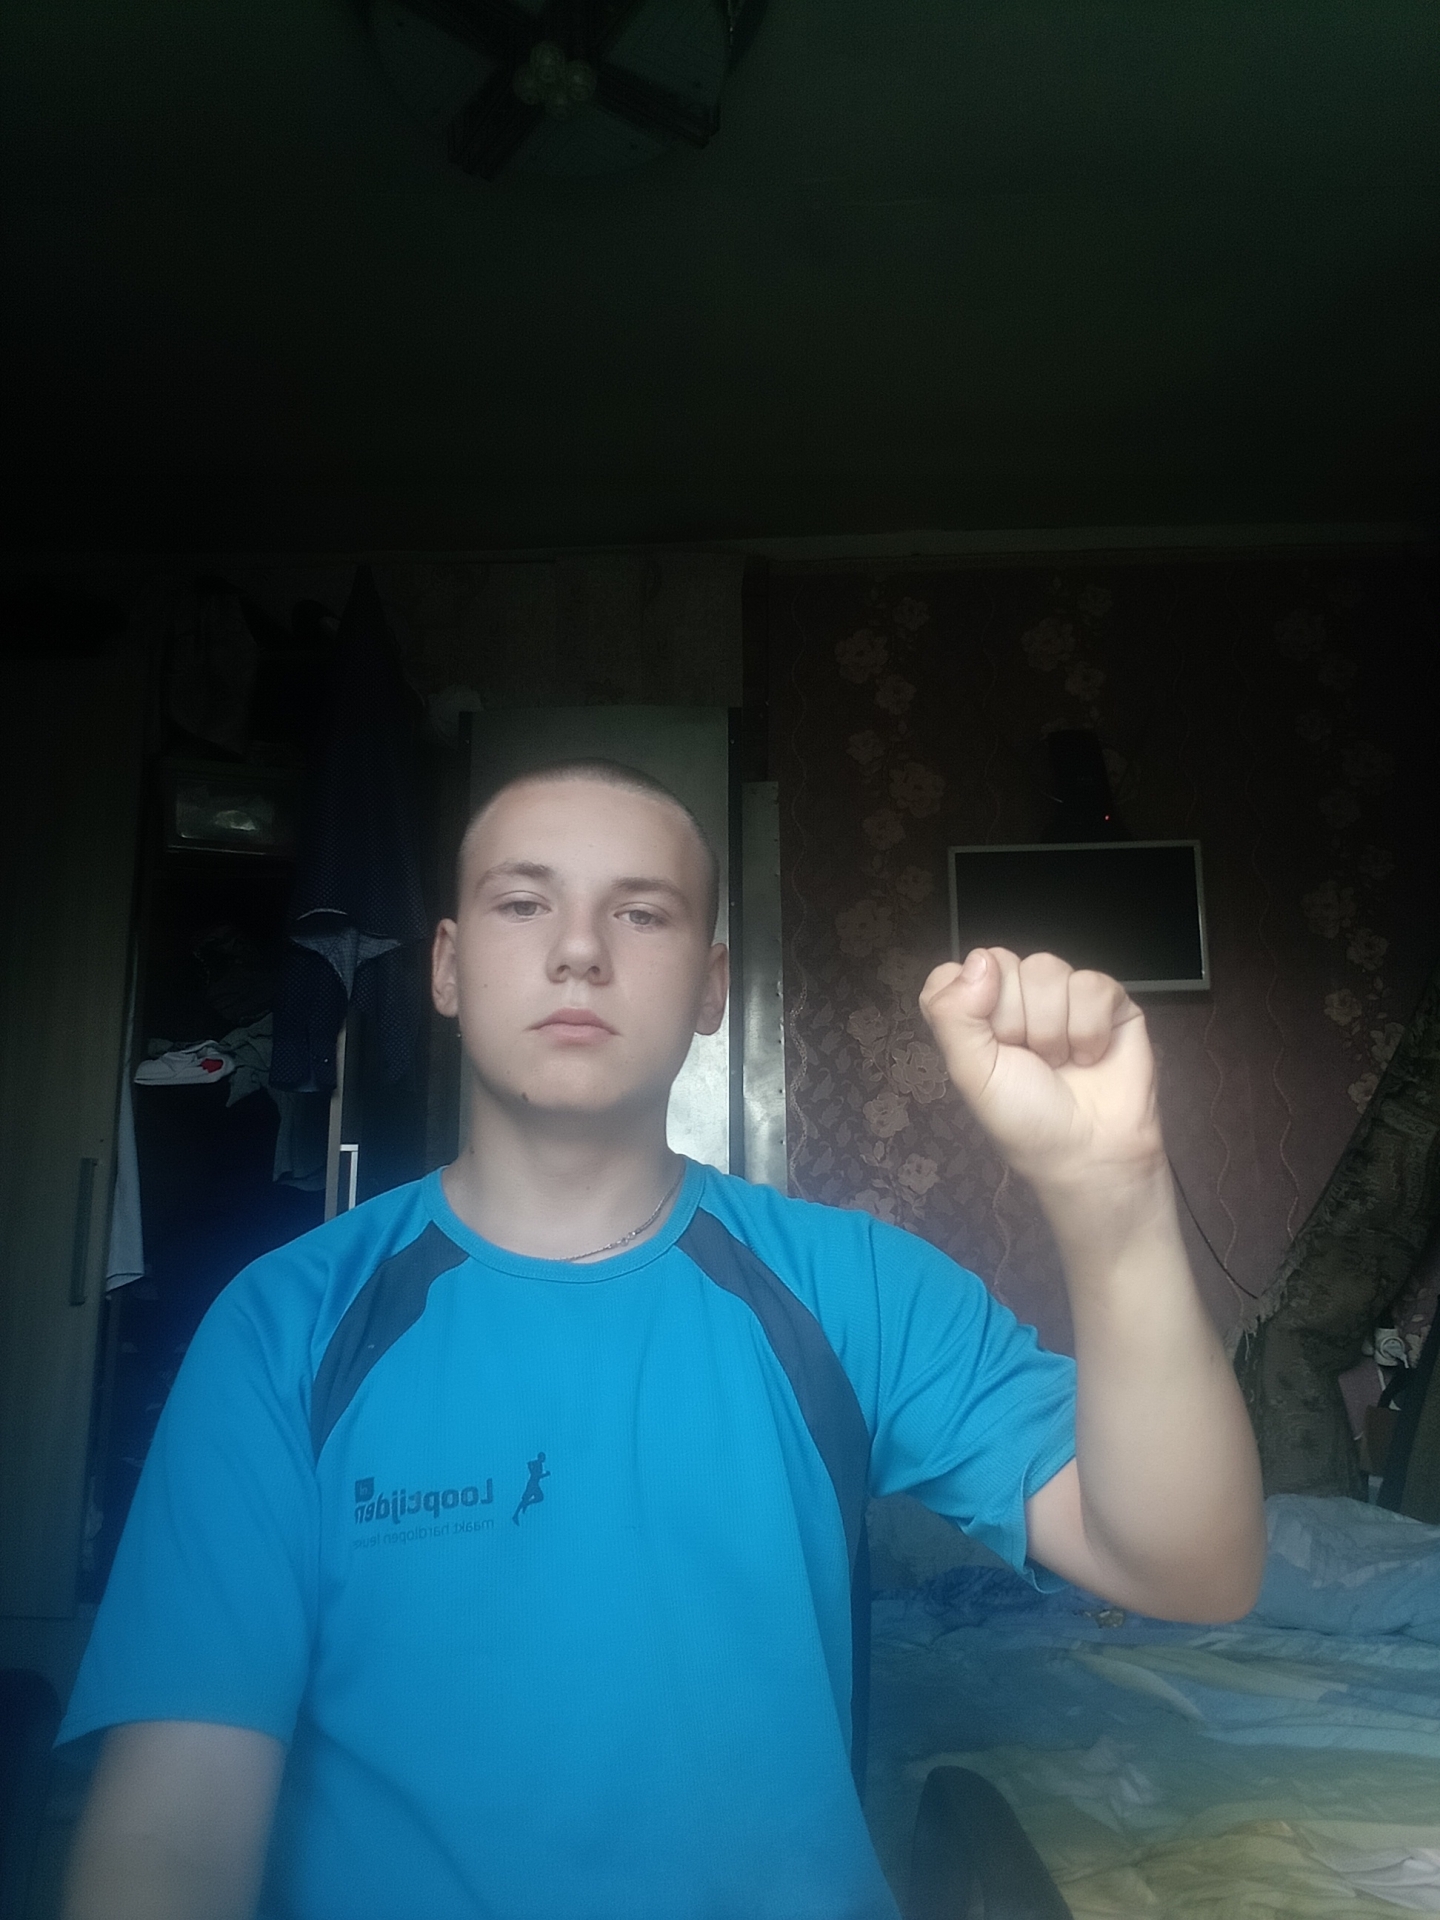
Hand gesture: fist